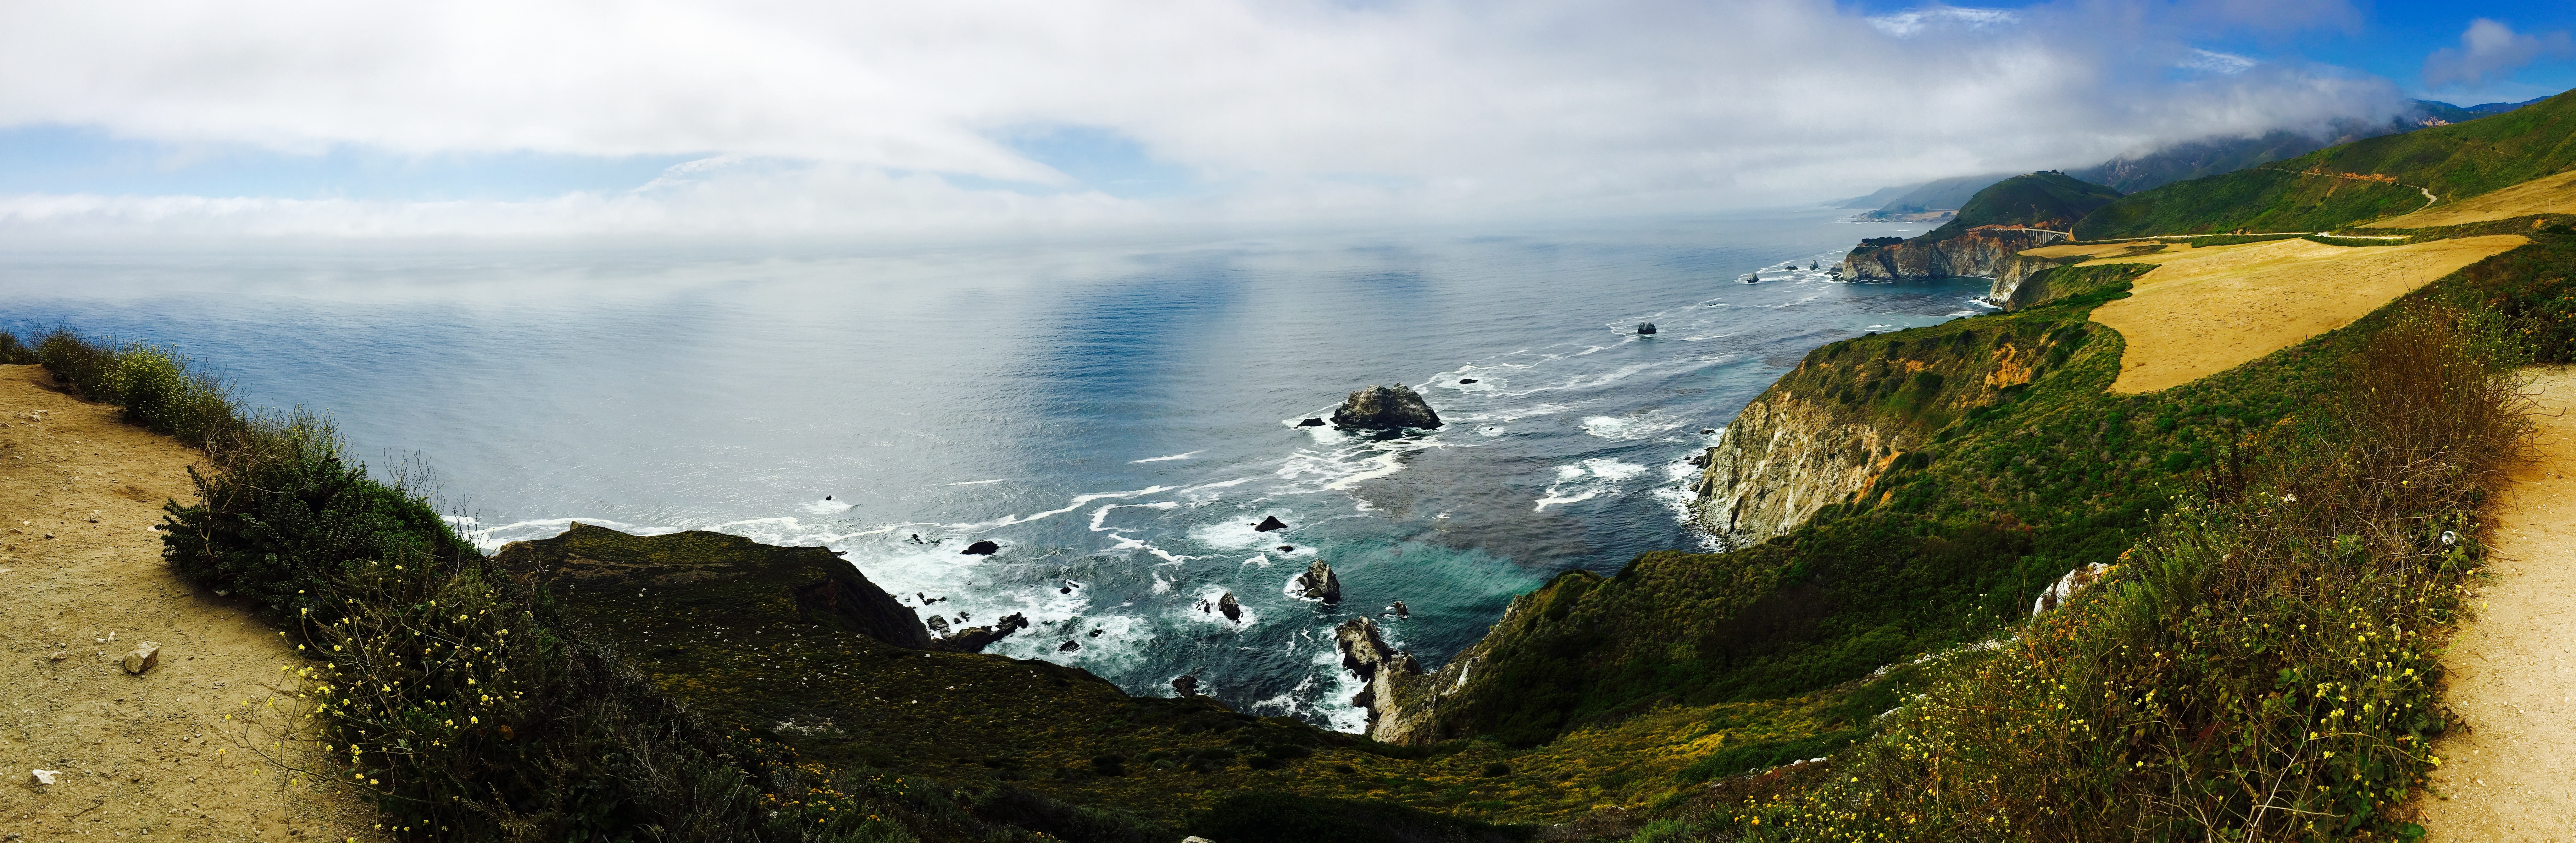
landscape, sea, coast, water, nature, wilderness, mountain, cloud, hill, lake, adventure, mountain range, cliff, reflection, fjord, reservoir, extreme sport, terrain, ridge, alps, loch, water feature, landform, geographical feature, atmospheric phenomenon, mountainous landforms